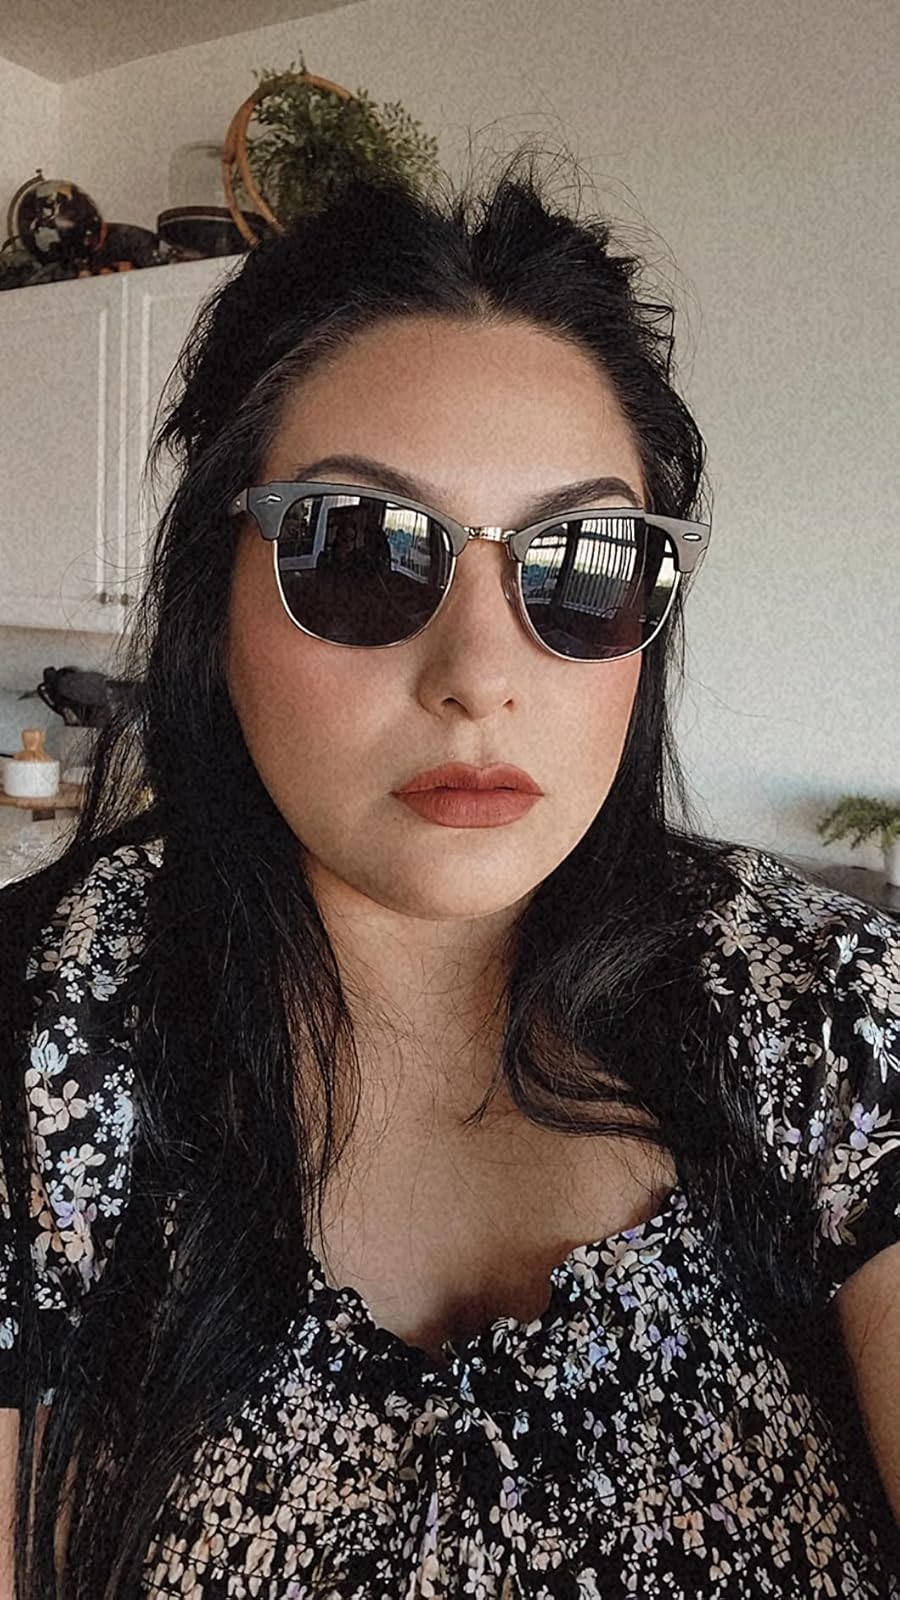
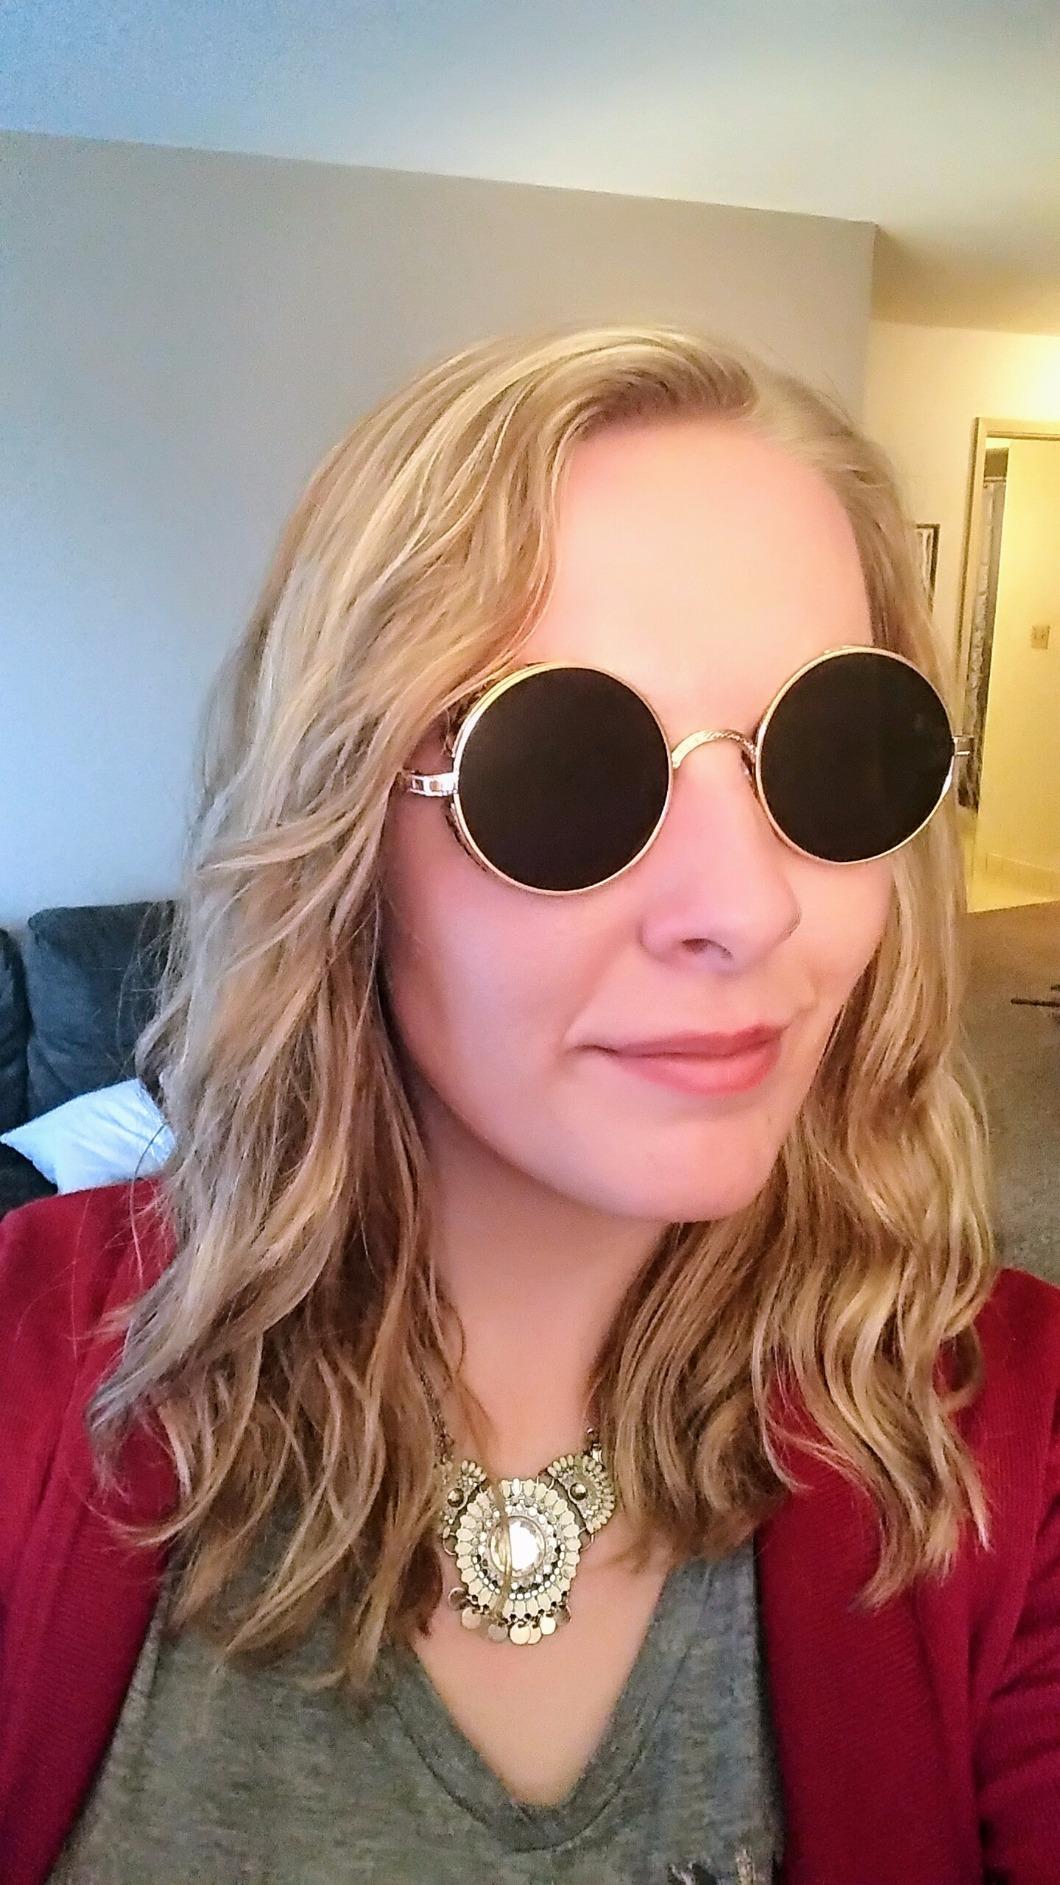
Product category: accessories_sunglasses
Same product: no